Francisco Sánchez (Argentine politician)

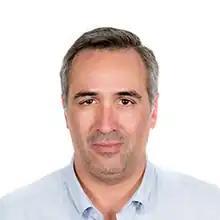

Francisco Sánchez (born 23 December 1973) is an Argentine politician. A member of Republican Proposal (PRO), he served as a member of the Chamber of Deputies elected in Neuquén Province from 2019 to 2023. Since 2024, he has been Secretary of Worship in the cabinet of President Javier Milei.